Net café refugee

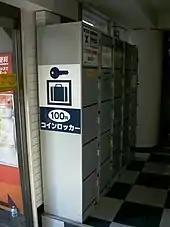
A coin locker in Japan, costing 100 yen per day

According to the Japanese government survey, the homeless staying have little interest in manga or the Internet, and are instead using the place because of the low price relative to any of the competition for temporary housing, business hotels, capsule hotels, hostels, or any other option besides sleeping on the street. It was also estimated that about half of those staying have no job, while the other half work in low-paid temporary jobs, which paid around 100,000 yen per month – lower than what is needed to rent an apartment and pay for transportation in a city like Tokyo.